Remittance

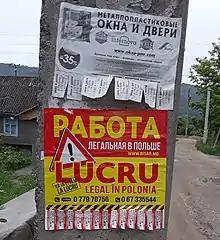
"Work in Poland legally" street advertisement in Transnistria

A remittance is a non-commercial transfer of money by a foreign worker, a member of a diaspora community, or a citizen with familial ties abroad, for household income in their home country or homeland.